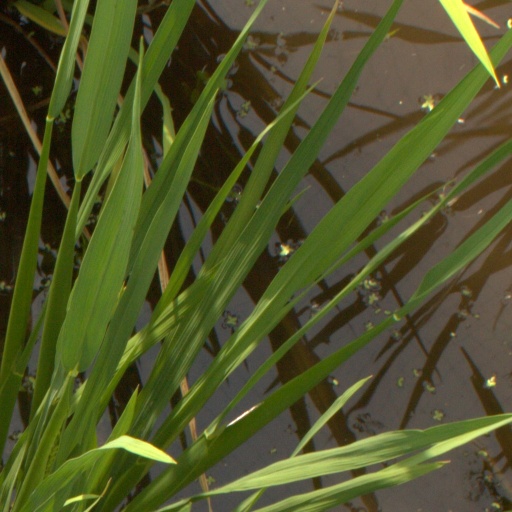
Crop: rice